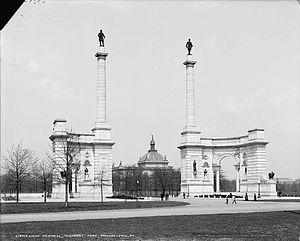
Le mémorial Smith est un monument de la guerre civile américaine à la jonction de South Concourse Drive et Lansdowne Drive à Philadelphie, en Pennsylvanie. Construit sur l'ancien terrain de l'Exposition du centenaire de 1876, l'arche du mémorial sert de porte d'entrée ouest du Fairmount Park. Le mémorial se compose de deux imposantes colonnes soutenues par des arcs néo-baroques et ornés de 13 sculptures de portrait individuelles. On y retrouve deux statues équestres, trois statues de personnages et huit bustes de même que deux aigles sur des globes sans oublier des reliefs architecturaux de huit personnages allégoriques.